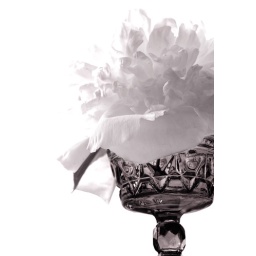
peony in black and white